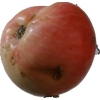
Label: Apple 10